West Gate Freeway

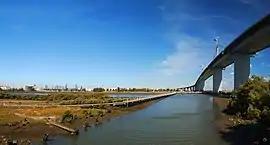
West Gate Bridge looking towards Melbourne CBD

The West Gate Freeway is a major freeway in Melbourne, the busiest urban freeway and the busiest road in Australia, carrying upwards of 200,000 vehicles per day. It links Geelong (via the Princes Freeway) and Melbourne's western suburbs to central Melbourne and beyond. It is also a link between Melbourne and the west and linking industrial and residential areas west of the Yarra River with the city and port areas. The West Gate Bridge is a part of the freeway.